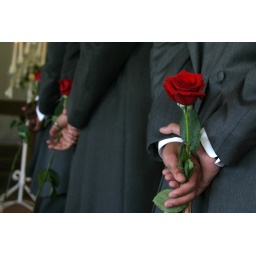
each person in the ceremony had a rose to give to the girl now woman. she ended with a total of 15.